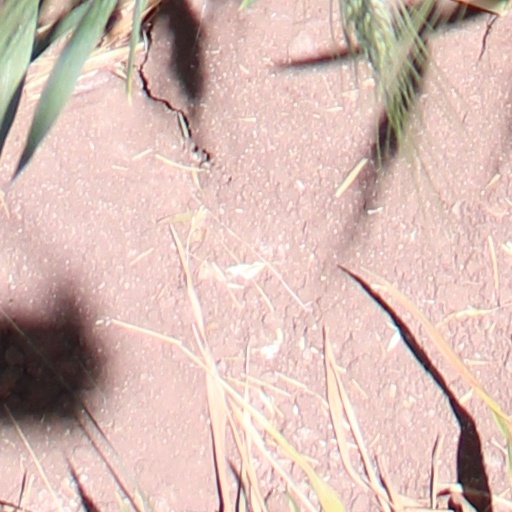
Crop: wheat